History of Germany

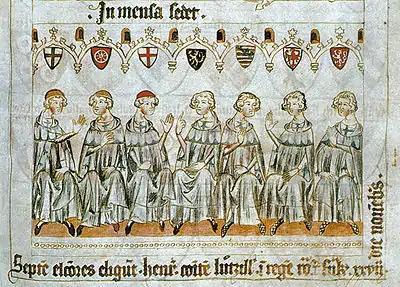
The imperial prince-electors left to right: Archbishop of Cologne, Archbishop of Mainz, Archbishop of Trier, Count Palatine, Duke of Saxony, Margrave of Brandenburg and King of Bohemia ("Codex Balduini Trevirorum")

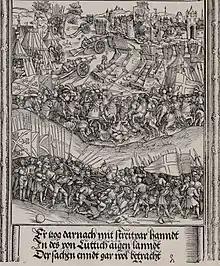
Detail of Albrecht Dürer's "Arch of Honour", 1515, printed 1517–1518 (The Metropolitan Museum of Art). The scene shows "a new coordinated professional military, which features large-scale infantry, complemented by traditional cavalry, but now supplemented with a newer military weapon resource, portable artillery".

Henry V, great-grandson of Conrad II, who had overthrown his father Henry IV became Holy Roman Emperor in 1111. Hoping to gain greater control over the church inside the Empire, Henry V appointed Adalbert of Saarbrücken as the powerful archbishop of Mainz in the same year. Adalbert began to assert the powers of the Church against secular authorities, that is, the Emperor. This precipitated the "Crisis of 1111" as yet another chapter of the long-term Investiture Controversy. In 1137, the prince-electors turned back to the Hohenstaufen family for a candidate, Conrad III. Conrad tried to divest his rival Henry the Proud of his two duchies—Bavaria and Saxony—that led to war in southern Germany as the empire was divided into two powerful factions. The faction of the "Welfs" or "Guelphs" (in Italian) supported the House of Welf of Henry the Proud, which was the ruling dynasty in the Duchy of Bavaria. The rival faction of the "Waiblings" or "Ghibellines" (in Italian) pledged allegiance to the Swabian House of Hohenstaufen. During this early period, the Welfs generally maintained ecclesiastical independence under the papacy and political particularism (the focus on ducal interests against the central imperial authority). The Waiblings, on the other hand, championed strict control of the church and a strong central imperial government.